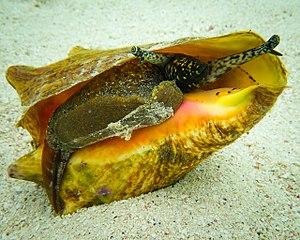
Lobatus gigas est une espèce de mollusque trouvé en zone équatoriale et tropicale de l'Atlantique ouest, notamment aux Antilles et en Floride. Pouvant atteindre 30 cm et 1,5 kg, il consomme des algues et divers débris végétaux. Cette espèce a beaucoup régressé en raison de la surpêche pour la consommation humaine et parfois pour l'usage décoratif de sa coquille. Il est maintenant classé comme espèce menacée et partiellement protégé par la Convention de Washington : commerce fortement limité et placé sous le contrôle des douanes dans les Antilles françaises, par exemple.
Lobatus est un genre de mollusques gastéropodes de la famille des Strombidae.